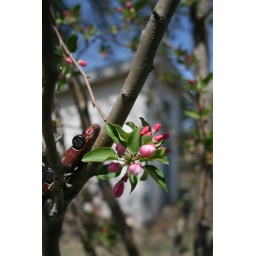
car in a tree